History of Russian postage rates

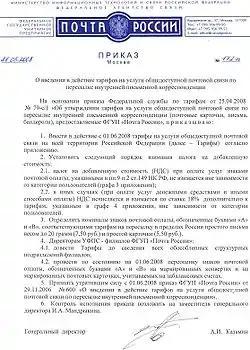
Order of the Russian Post announcing new postal rates as of 28 May 2008

Postage rates in Russia have changed multiple times in the period 1917 to present. They have been introduced by the Soviet and Russian Federation governmental organs and agencies and reflected in alteration of stamp denominations.